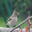
Label: bird